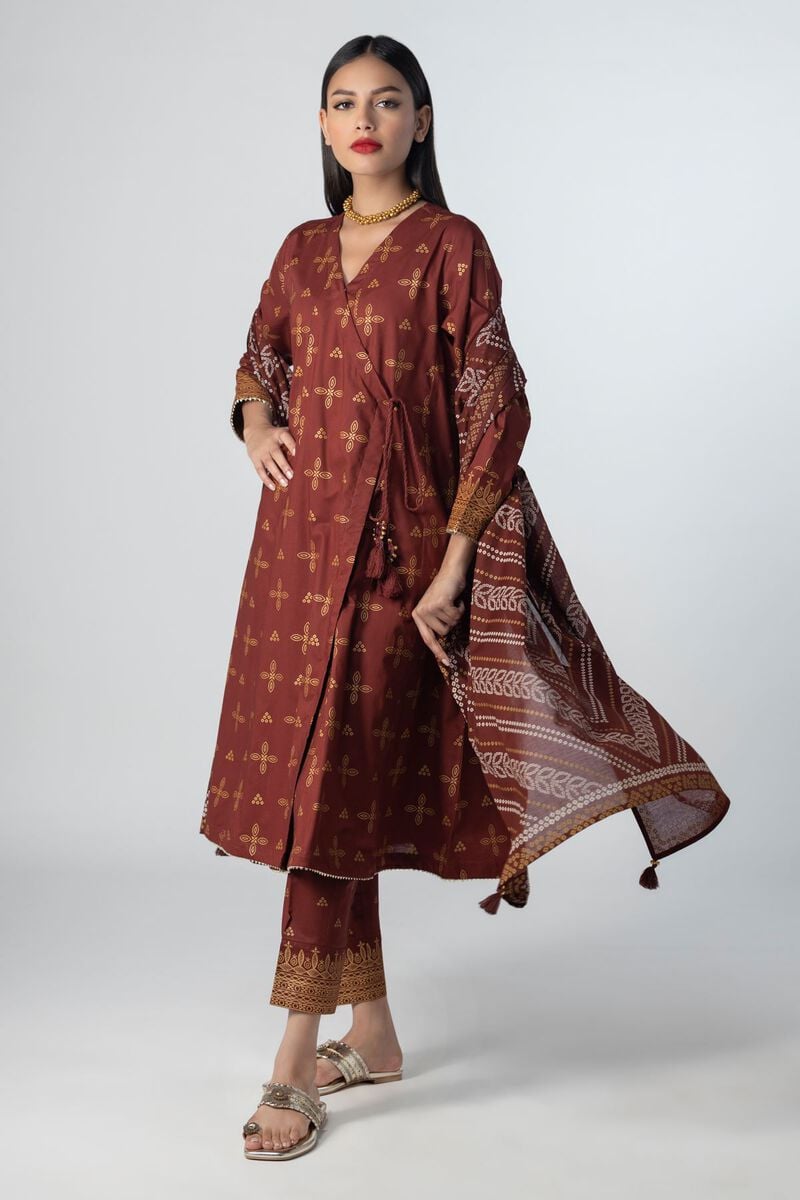
burgundy multi embroidered kurta set